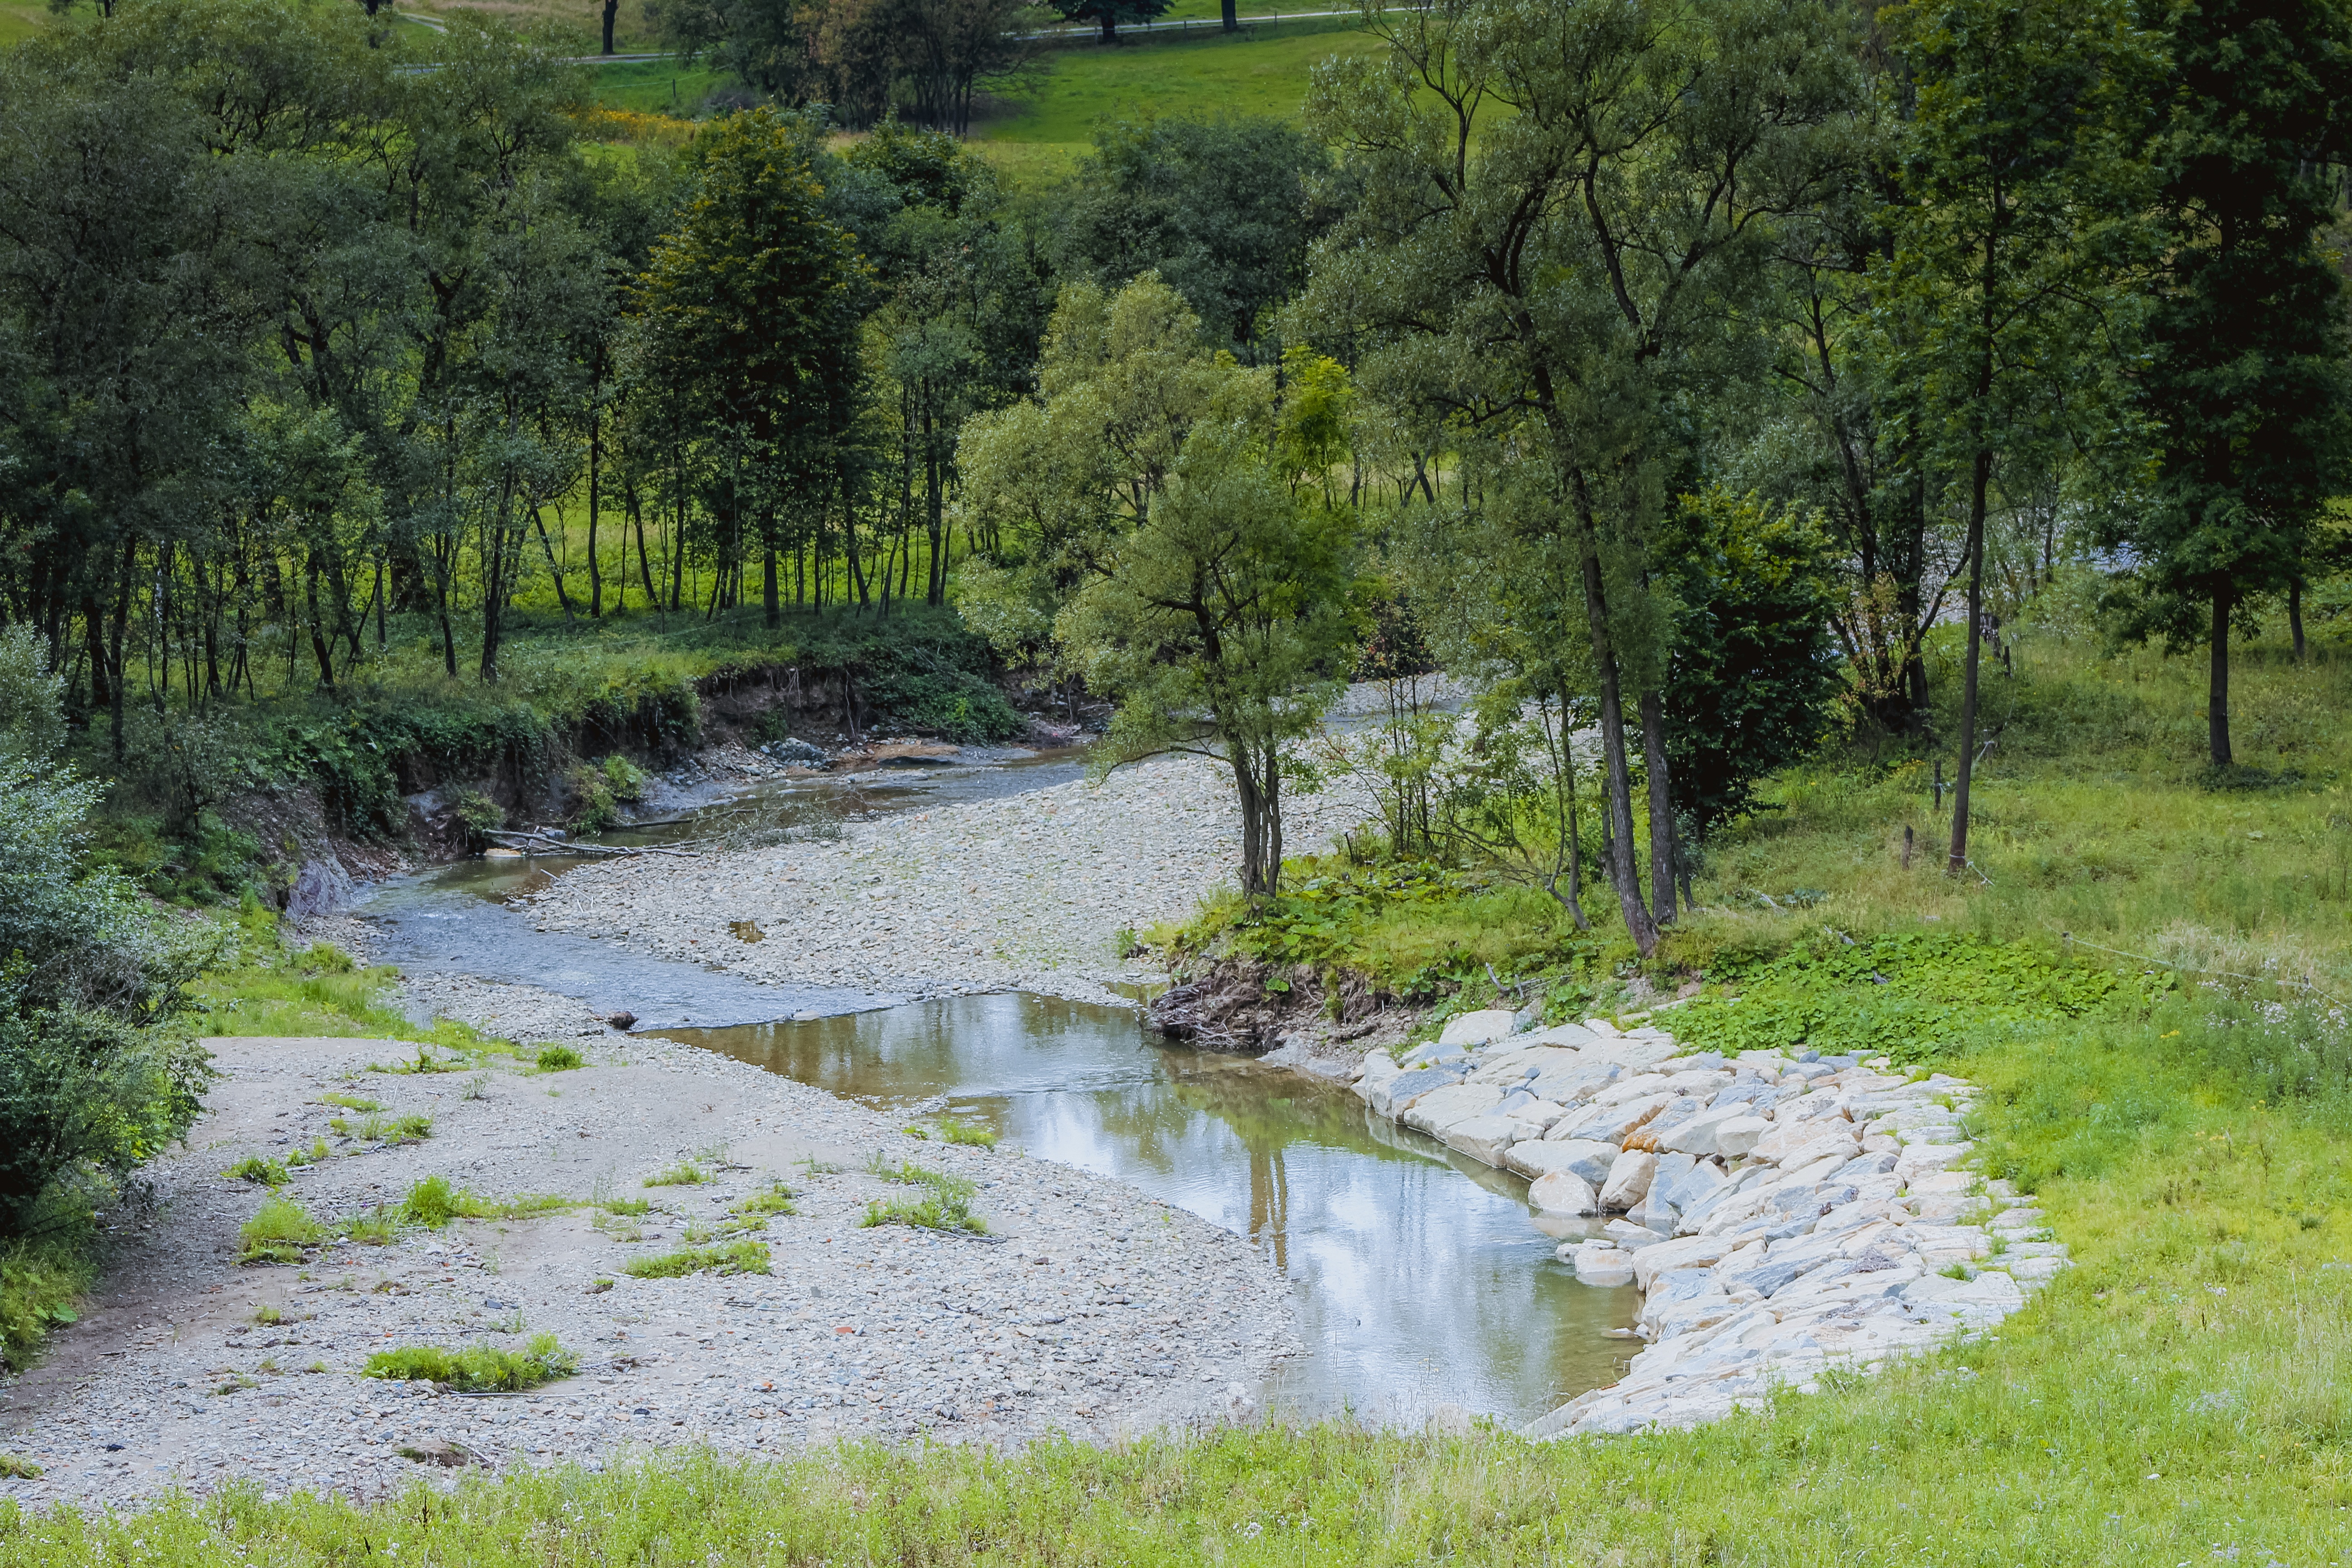
landscape, tree, water, wilderness, trail, lake, wet, river, pond, stream, brook, reservoir, waterway, wetland, torrent, woodland, habitat, ecosystem, watercourse, the stones, the brook, natural environment